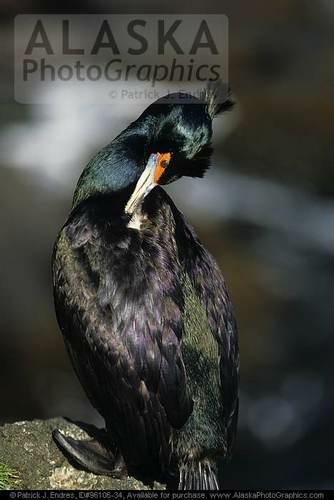
A photo of a red faced cormorant